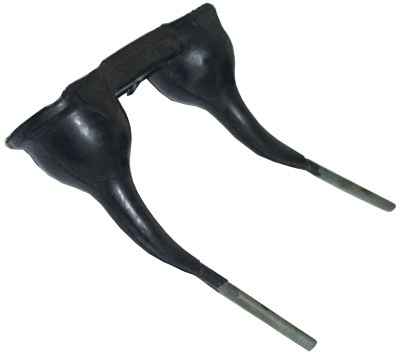
USA MADE RUBBER MOUNTED TWIN RAKE TOOTH FOR DARF WHEEL RAKE
Fits Darf, Rowse, Morrill, New Idea, Piqua, Circle C, Sitrex PRO 17 and MKE-PRO. Will replace Darf 92117RLR, Sitrex RPO/17.18 teeth per wheel. Interchange 469RRT502,A96R2,A-96R2,PT-00330,RRT502WP, Net Weight (lbs) 0.90 Brand AgSmart
Brand: SMA
Category: Business & Industrial > Agriculture